Mario Williams

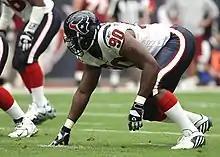
Williams with the Texans in 2006

Despite draft analysts predicting that the Houston Texans would pick Reggie Bush with the first overall pick in the 2006 NFL draft, they instead selected Williams and signed him to a six-year, $54 million contract.